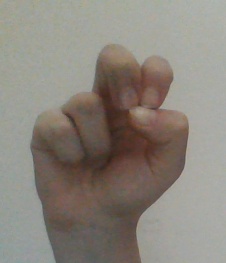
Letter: gaaf